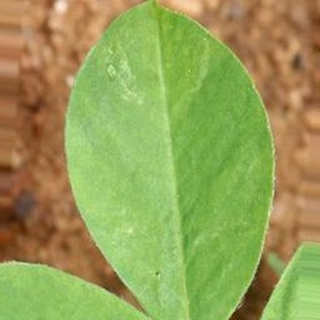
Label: healthy_groundnut